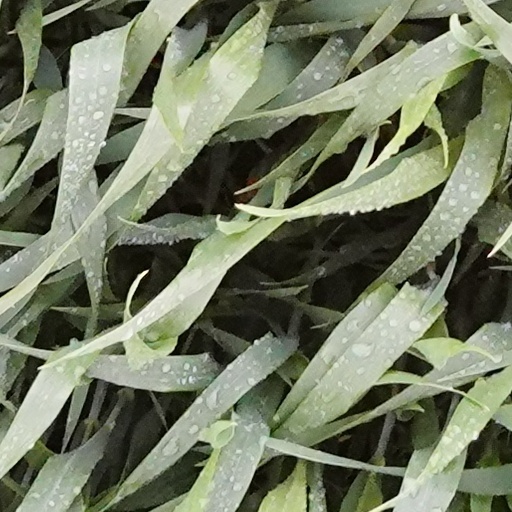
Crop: wheat